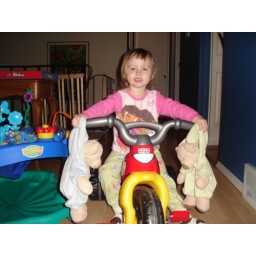
Julia loves to bike around the house with her bunny bears.